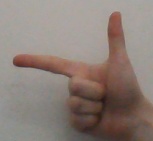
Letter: yaa